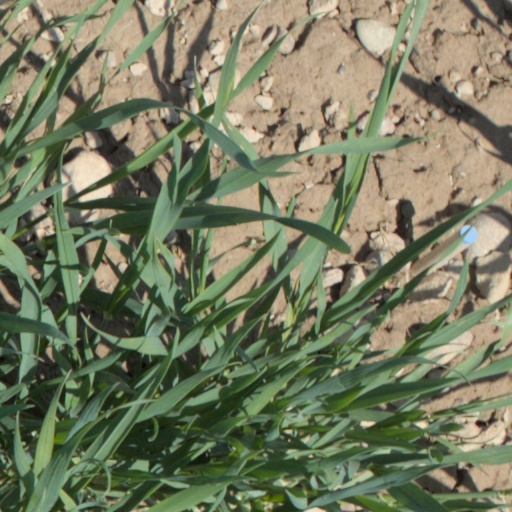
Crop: wheat